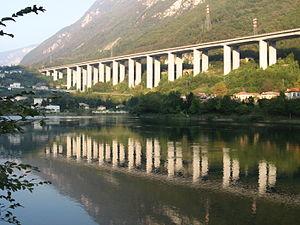
Le lac Restello est un point d'eau situé au fond de la vallée de Lapisina, dans la municipalité italienne de Vittorio Veneto.
Lac de barrage
Le viaduc de Restello est un pont en poutre-caisson autoroutier de l'A27 situé à proximité de Vittorio Veneto, dans la province de Trévise, en Vénétie.